Gillian Jacobs

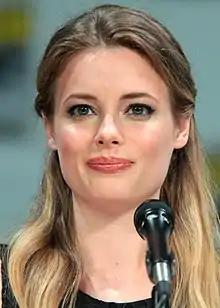
Jacobs in 2014

Gillian MacLaren Jacobs (born October 19, 1982) is an American actress. She is known for playing Britta Perry in the NBC sitcom "Community" (2009–2015), Mickey Dobbs in the Netflix romantic comedy series "Love" (2016–2018), and Mary Jayne Gold in the Netflix miniseries "Transatlantic" (2023). Her other notable television roles include Mimi-Rose Howard in the fourth season of the HBO comedy-drama series "Girls" (2015), Atom Eve in the animated superhero series "Invincible" (2021–present), and Tiffany Jerimovich in the FX on Hulu comedy-drama series "The Bear" (2023–present).